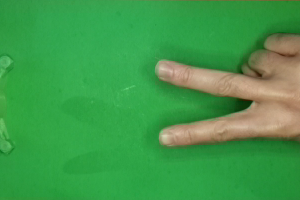
Label: scissors